List of programs broadcast by Fox News

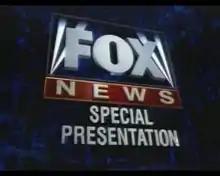
Fox News Special Presentation title card for Fox News coverage on Fox until 2009.

Fox News Channel acts as the "de facto" news division of the Fox broadcast network, providing coverage of major breaking news and select live events, such as the State of the Union speech. The network also manages Fox NewsEdge, a distribution service of footage and reports for local Fox affiliates' news broadcasts.